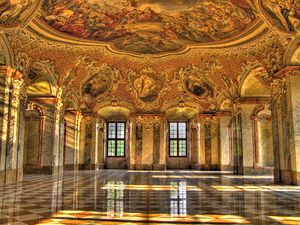
Kloster / Kristne klostre
Ikke alle klostre blev opført i askese. Her spisesalen fra Leubus kloster i Lubiąż i Polen.
Kloster betegner dels et bygningsværk, dels et religiøst fællesskab, som lever adskilt fra det øvrige samfund efter en klosterordens særlige bestemmelser